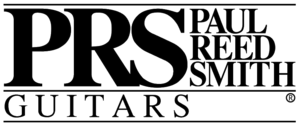
PRS Guitars est une entreprise américaine produisant des guitares – et des basses en faible quantité – fondée par Paul Reed Smith en 1985 à Annapolis, puis emménage en 1995 à Stevensville.